Hebron Governorate

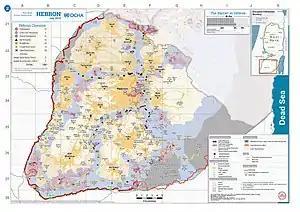
2018 United Nations map of the area, showing the Israeli occupation arrangements in the governorate

The Hebron Governorate is an administrative district of Palestine in the southern West Bank.